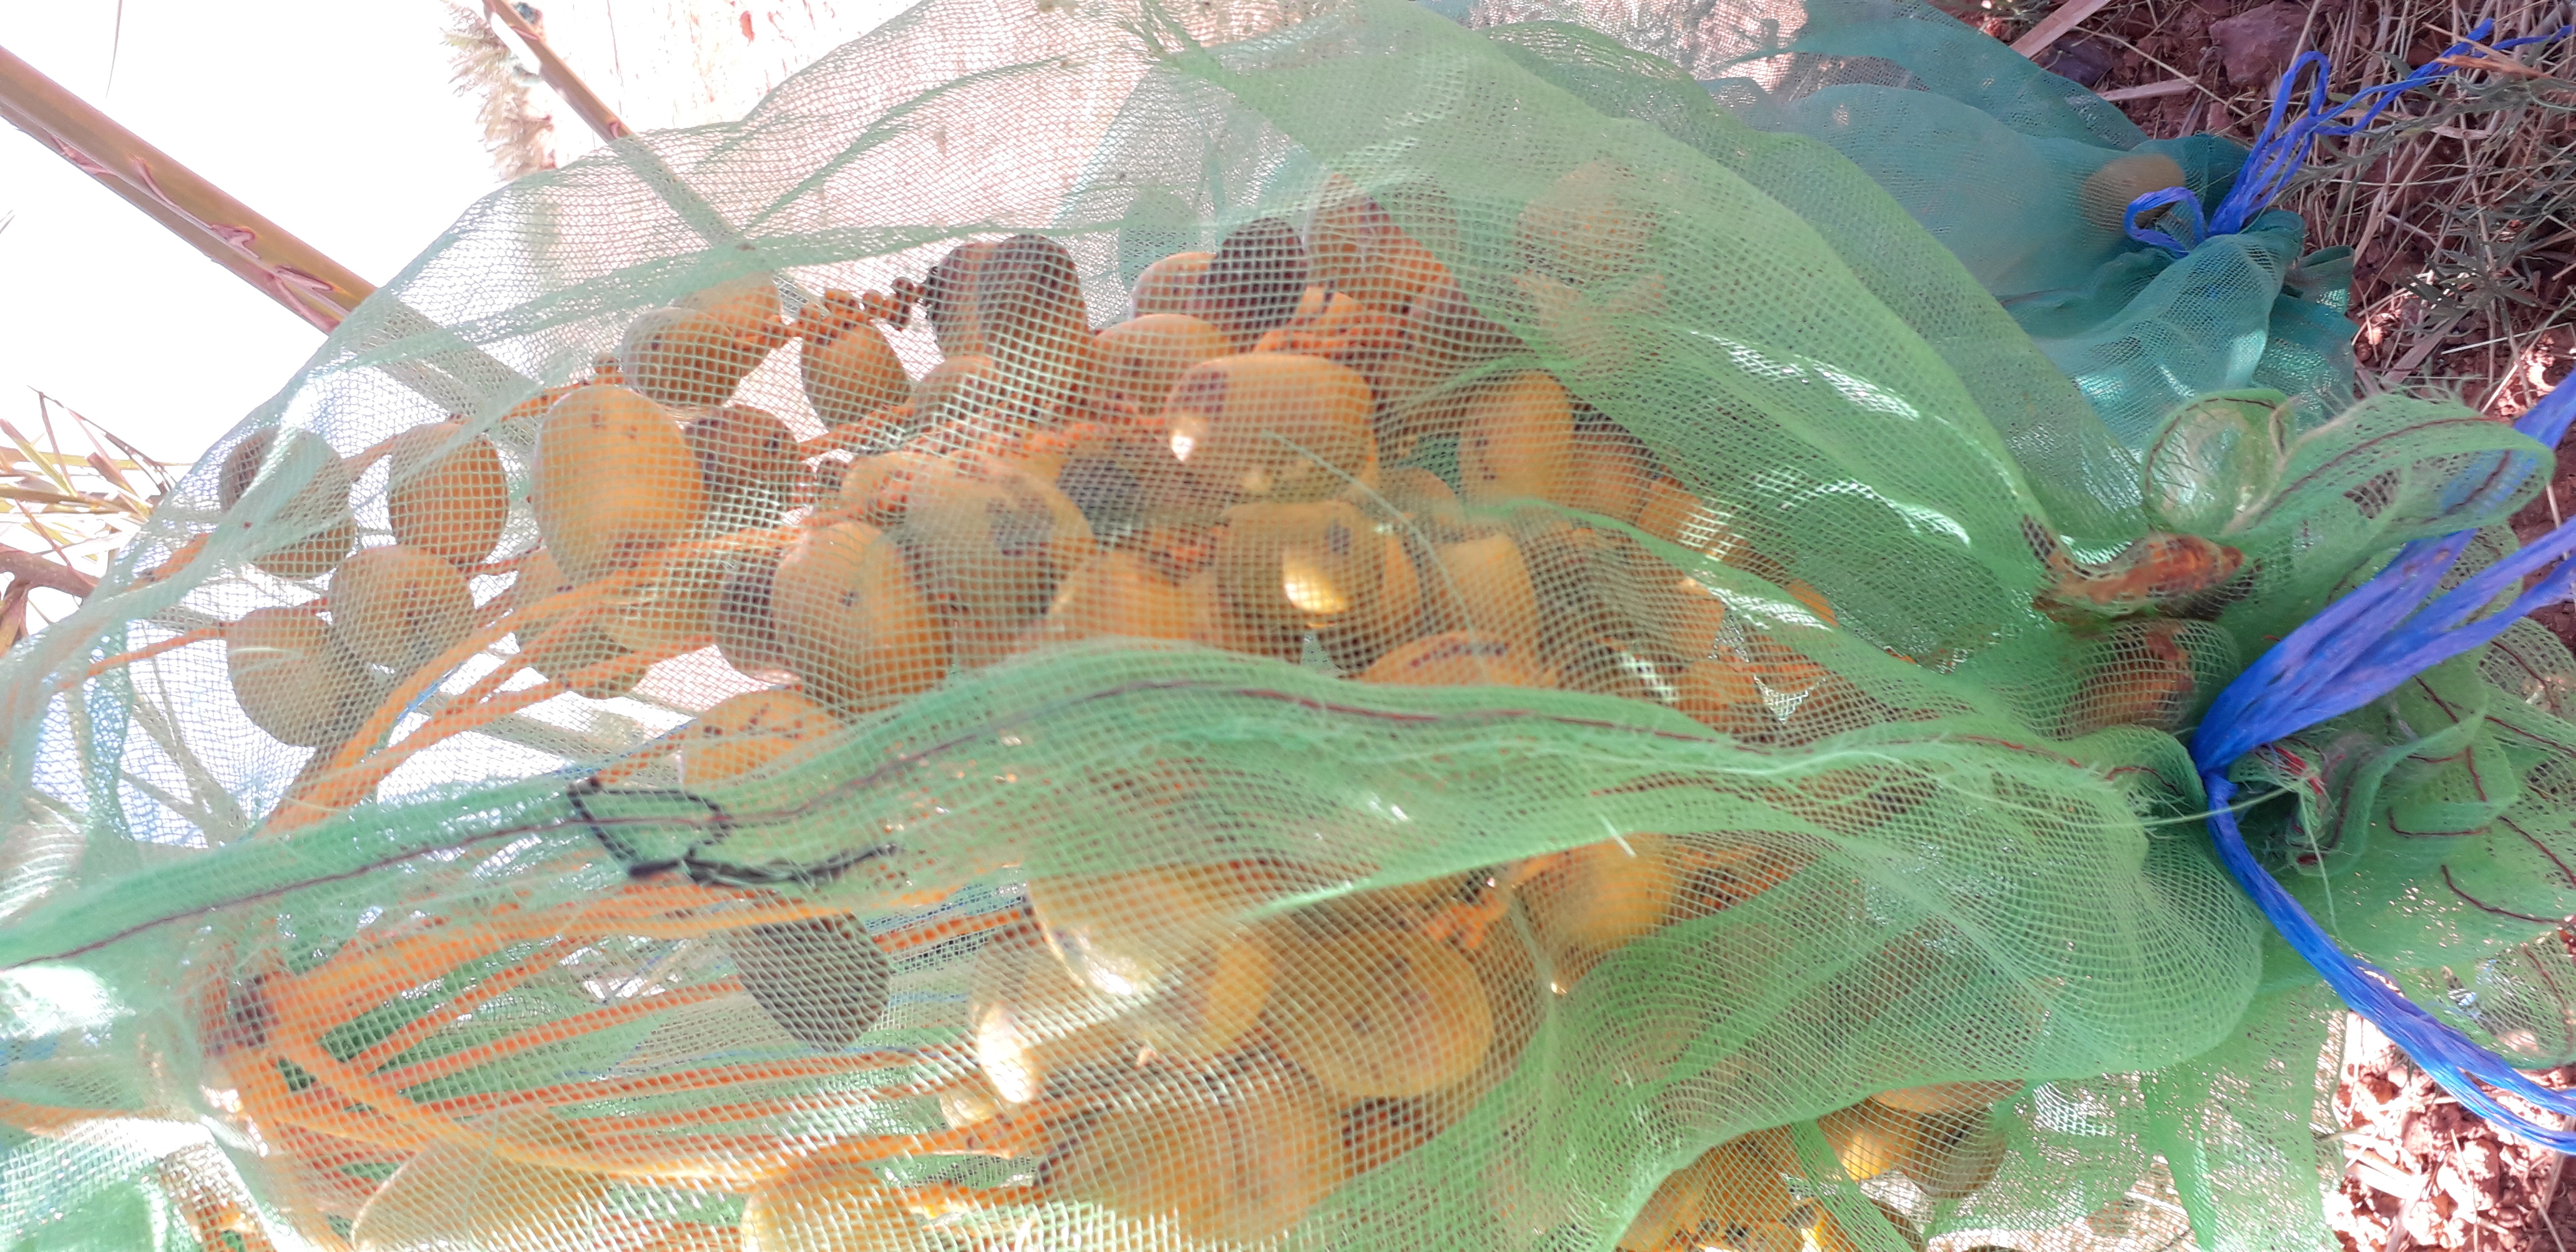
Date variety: Boufagous